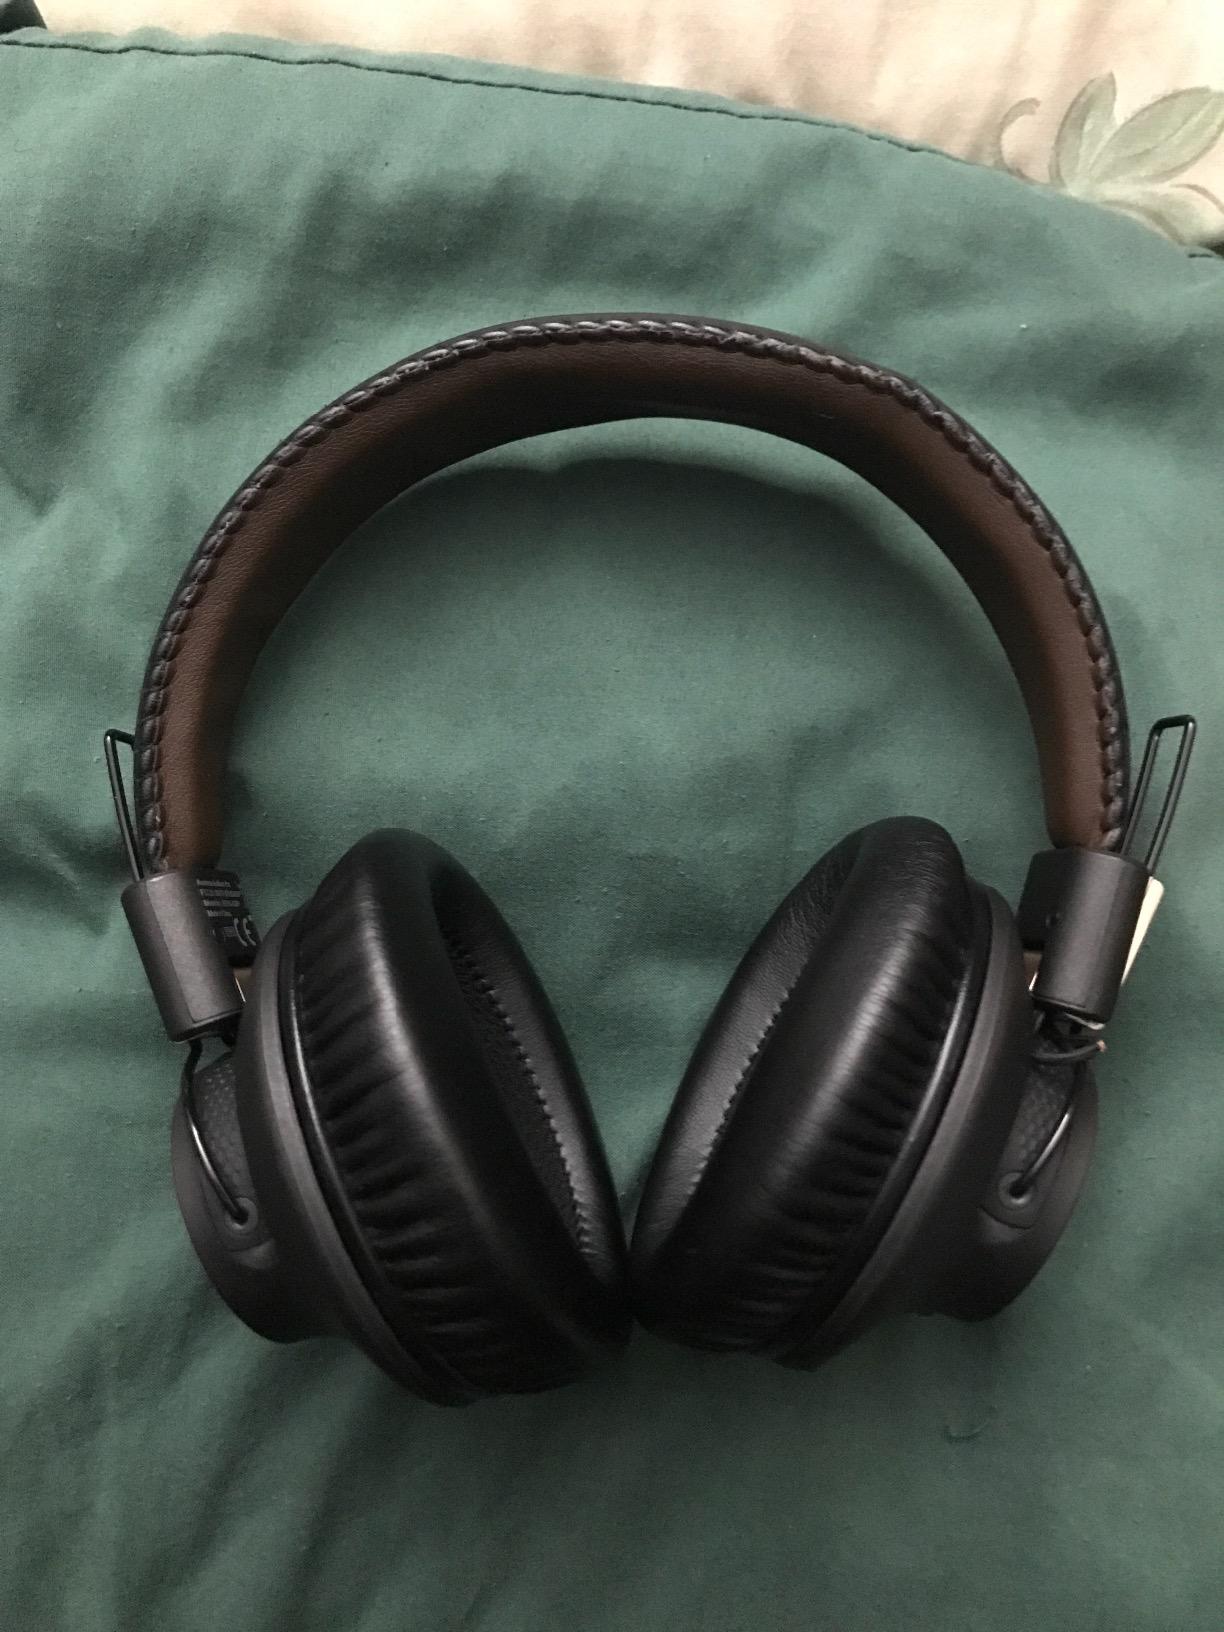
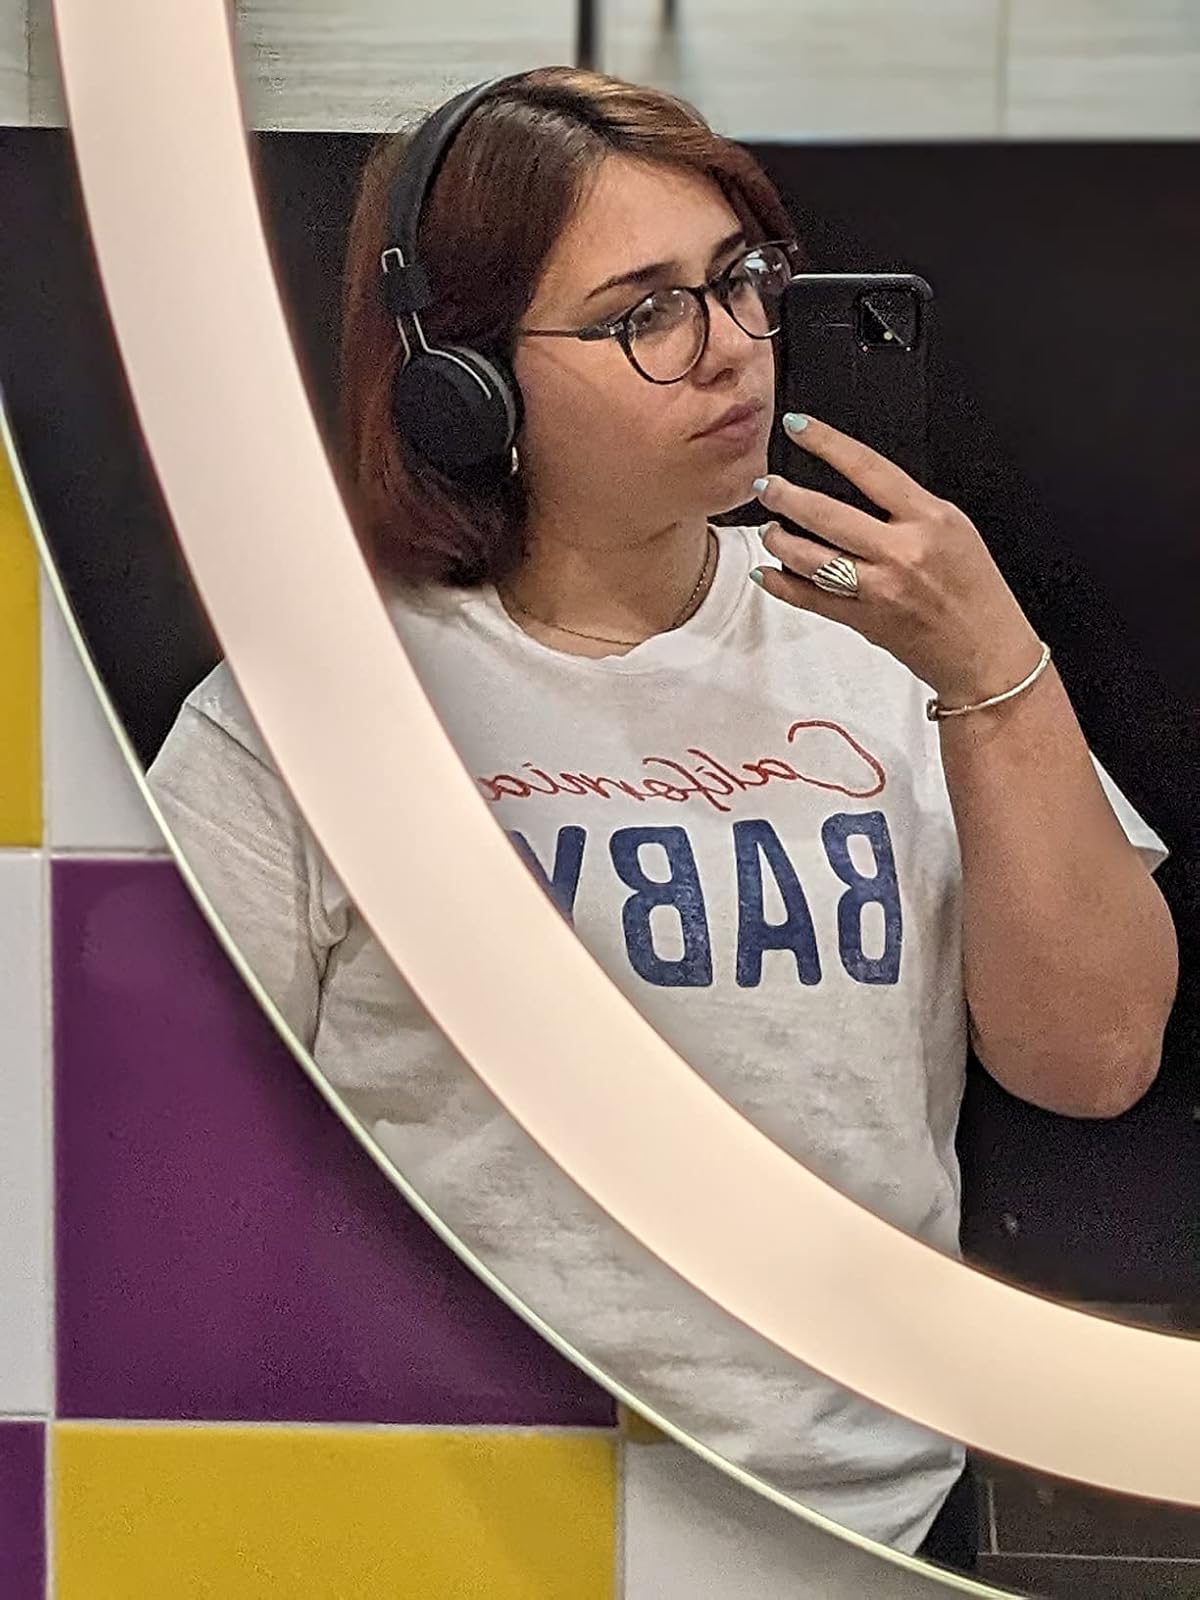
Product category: headphones
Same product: no